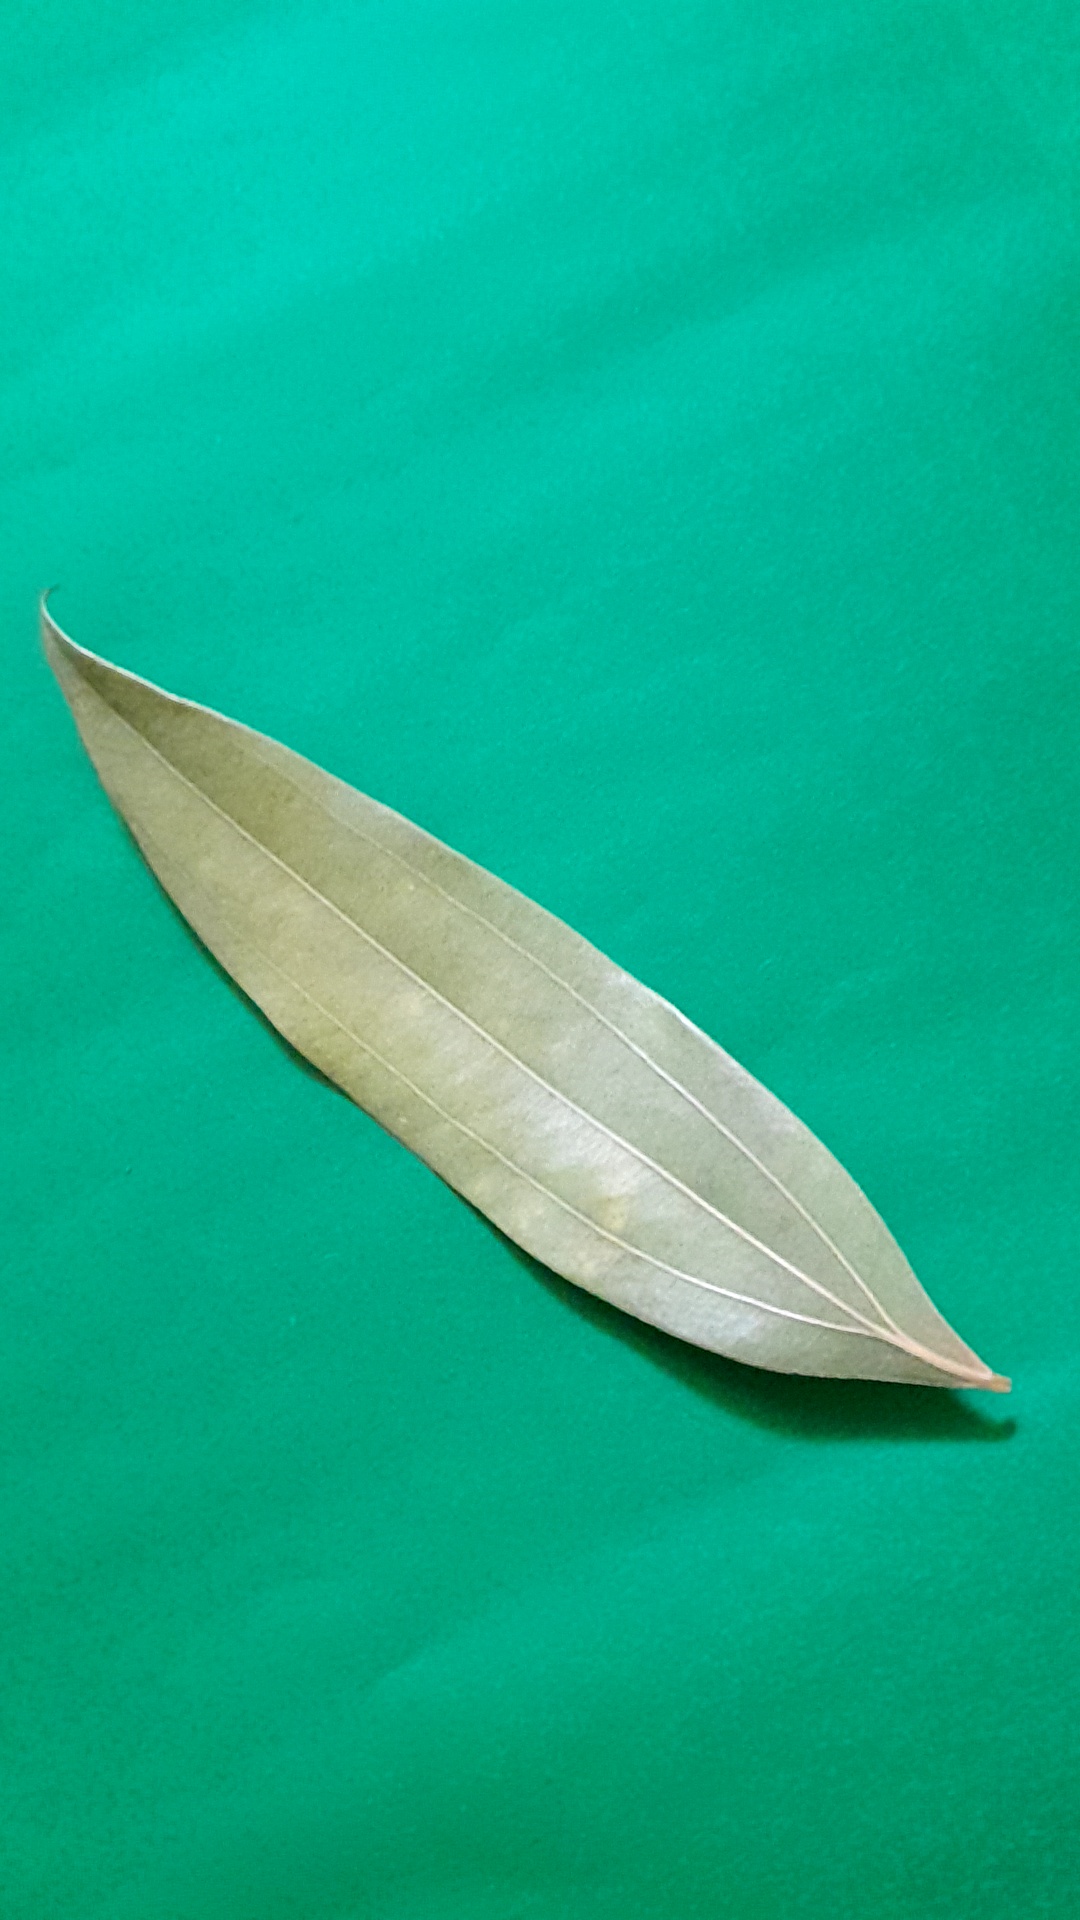
Label: Dry Leaf